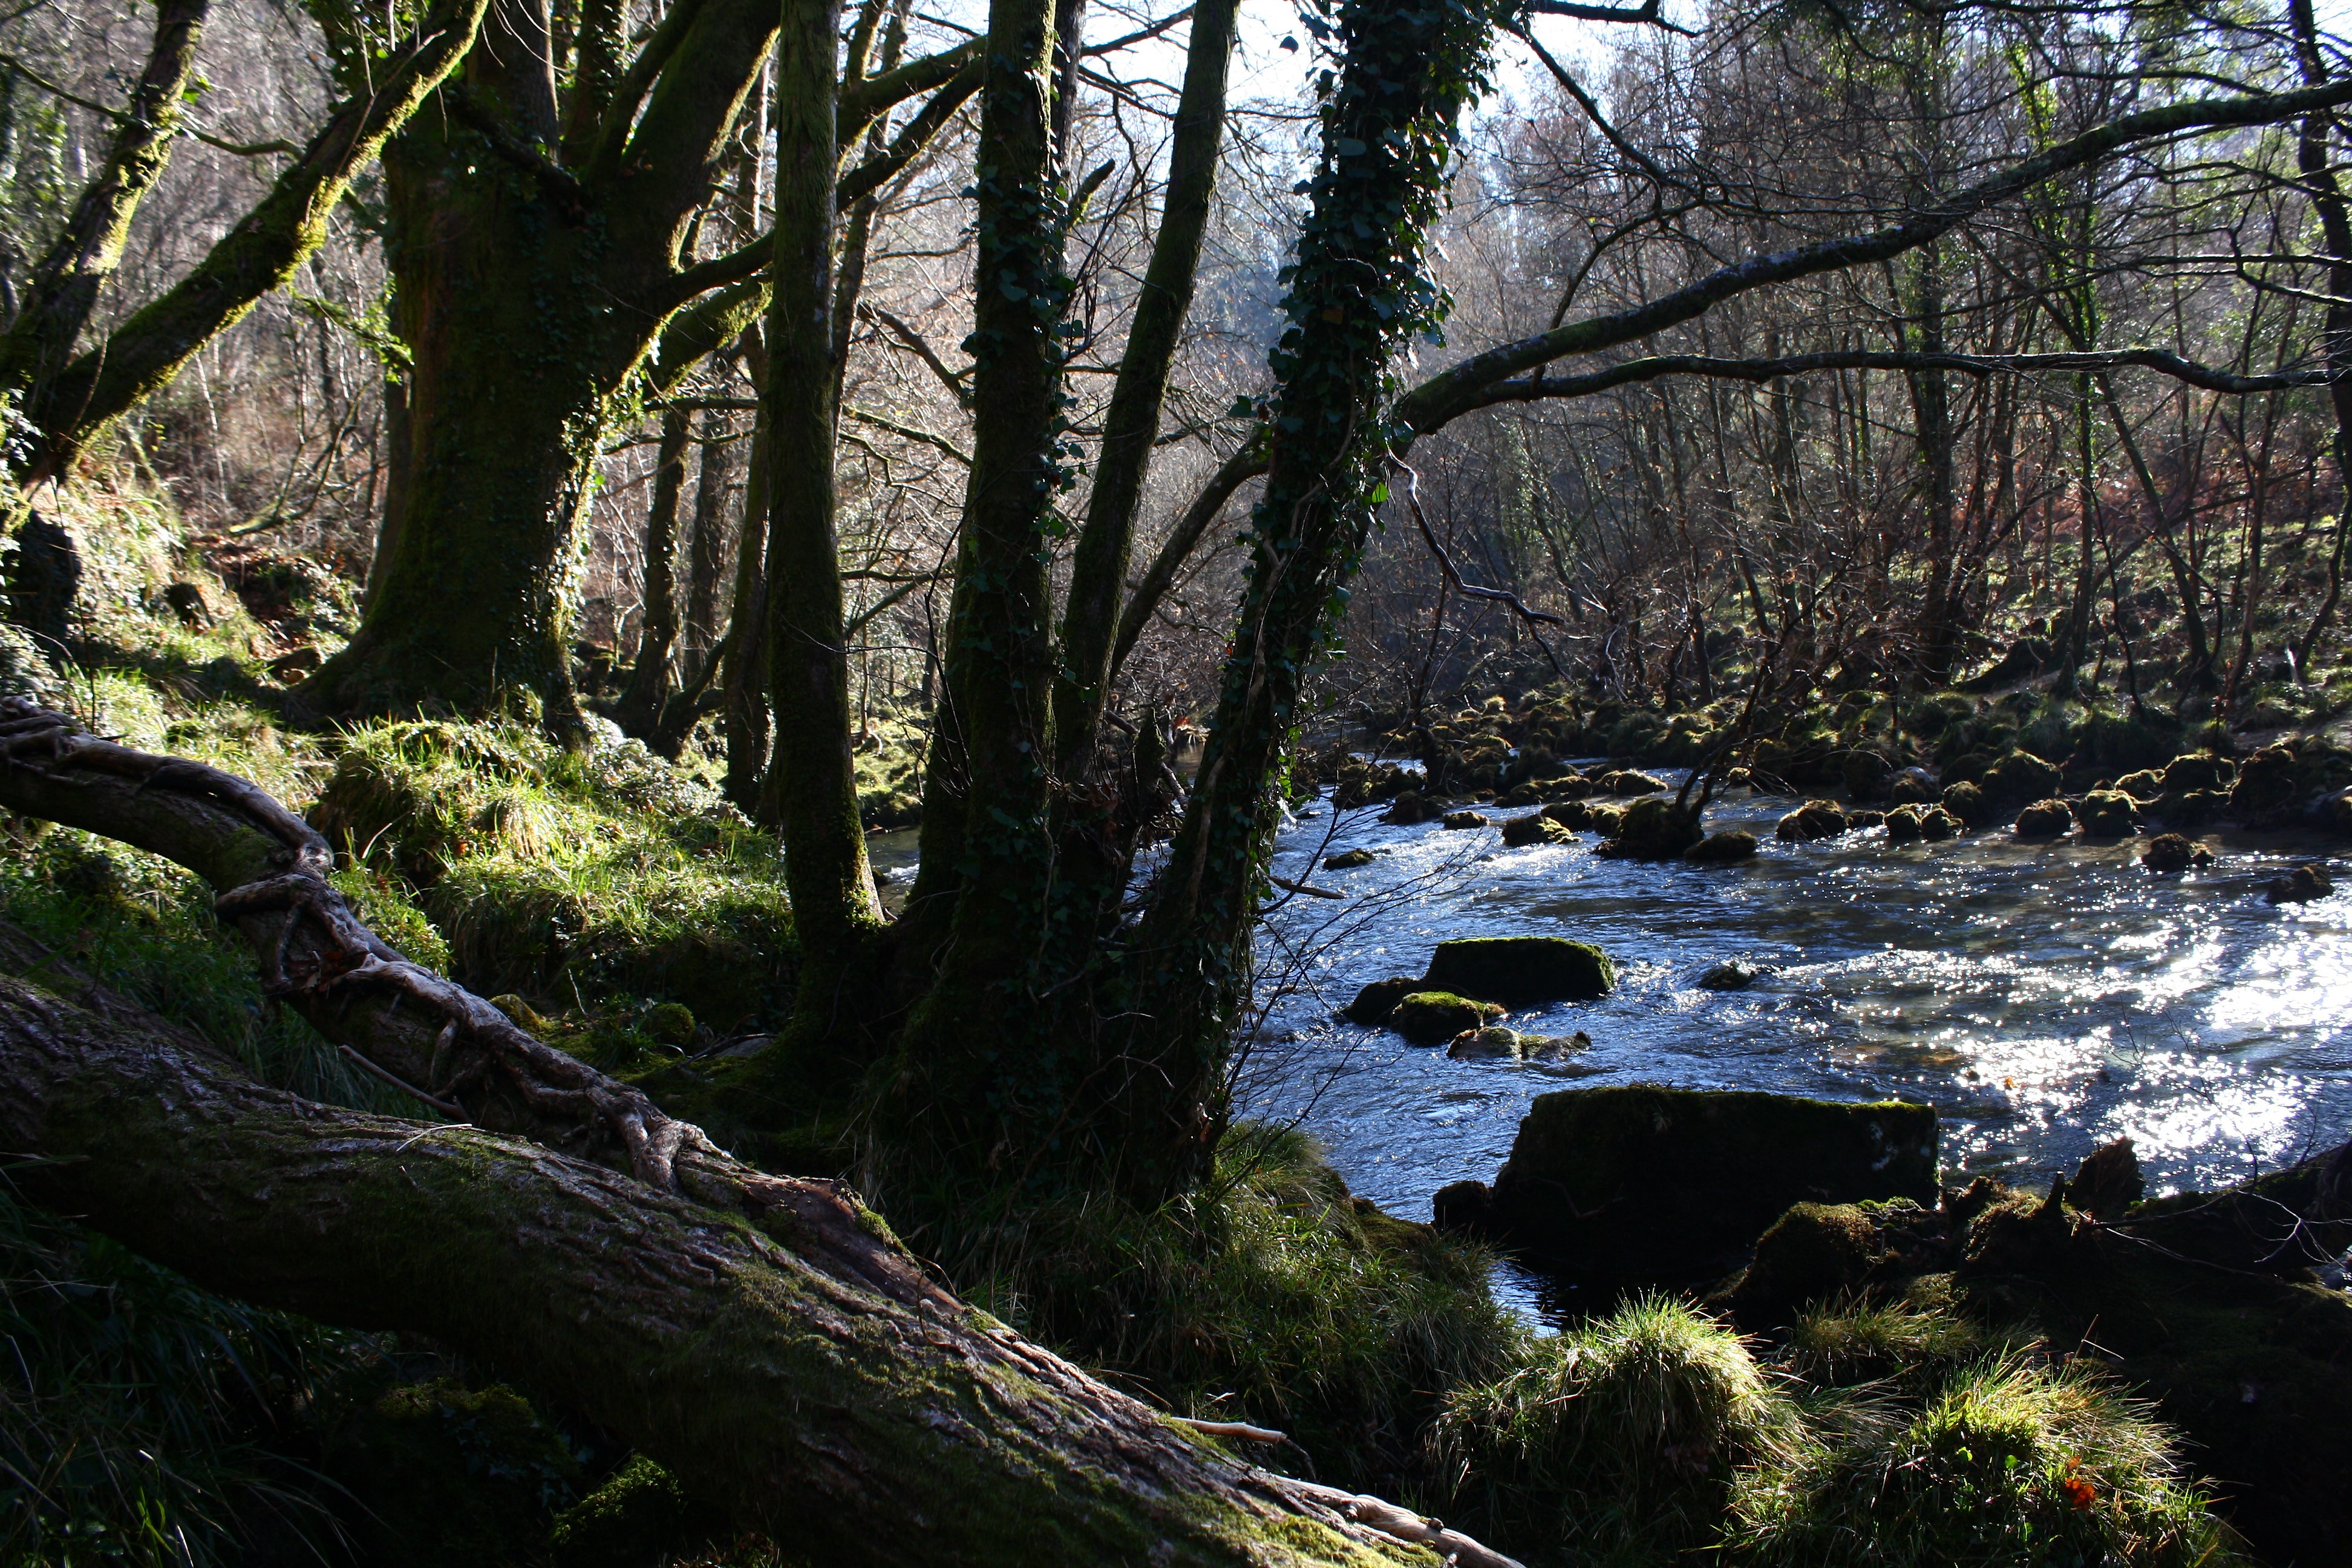
landscape, tree, water, nature, forest, rock, creek, wilderness, branch, plant, trail, sunlight, leaf, flower, river, stream, jungle, autumn, rapid, body of water, rainforest, espaa, galicia, pontevedra, woodland, habitat, water feature, alama, canoneos1000d, rioverdugo, landform, natural environment, geographical feature, woody plant